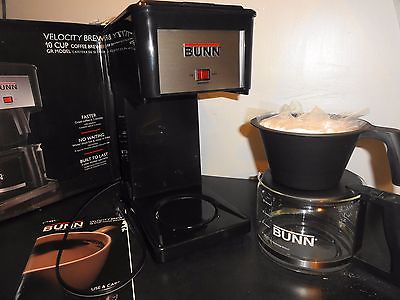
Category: coffee maker